Uyghur Forced Labor Prevention Act

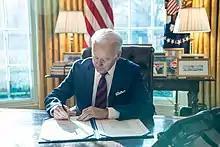
President Joe Biden signing the act, on December 23, 2021

Between 2014 and 2018, the cotton industry in Xinjiang saw a massive increase in output and employment.